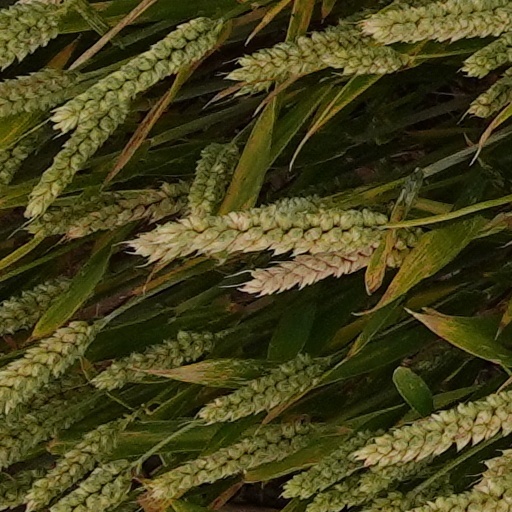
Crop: wheat